St. Barbara Catholic Church

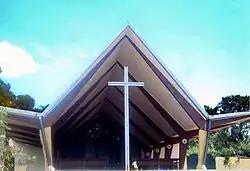
Saint Barbara Catholic Church captured from the frontage

Saint Barbara Catholic Church, also known as Santa Barbara Catholic Church and Akosombo Catholic Church, is a small church situated at one of the highest points in Akosombo, Ghana, overlooking the Akosombo Dam. It was constructed in September 1962 by Impregilo SPA in 21 days. It was built as a place of worship by the staff of Impregilo during the building of the dam. Subsequently, a memorial plaque was placed in the church to honor the 28 staff of Impregilo SPA who died building the dam.